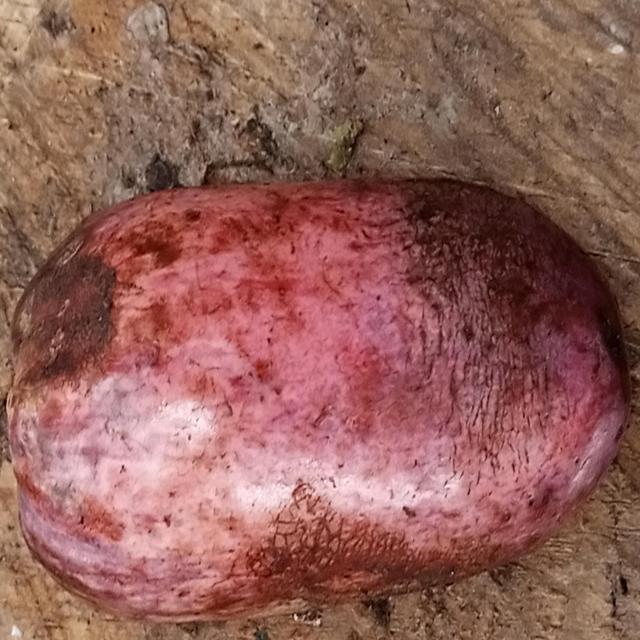
Plum grade: bruised